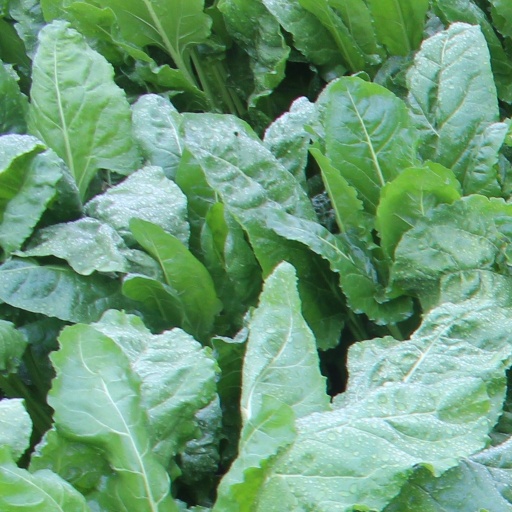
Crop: sugar beet